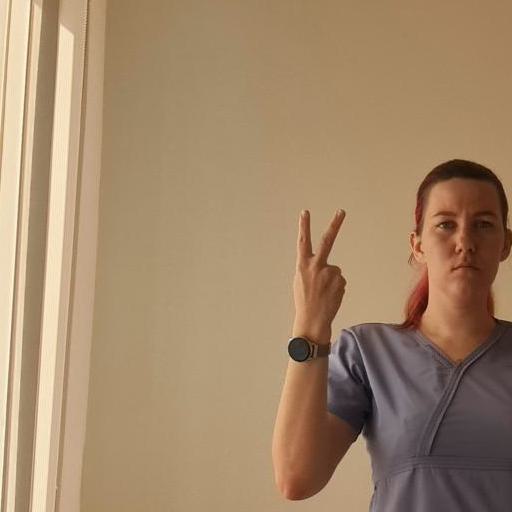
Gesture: peace_inverted